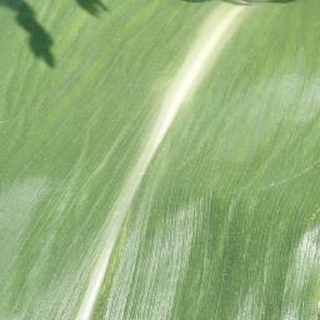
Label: healthy_corn